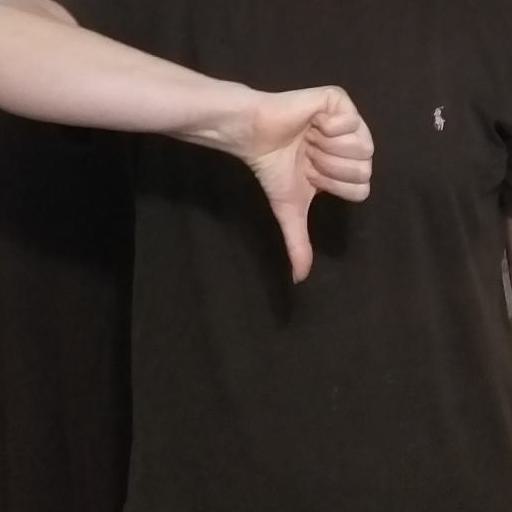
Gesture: dislike